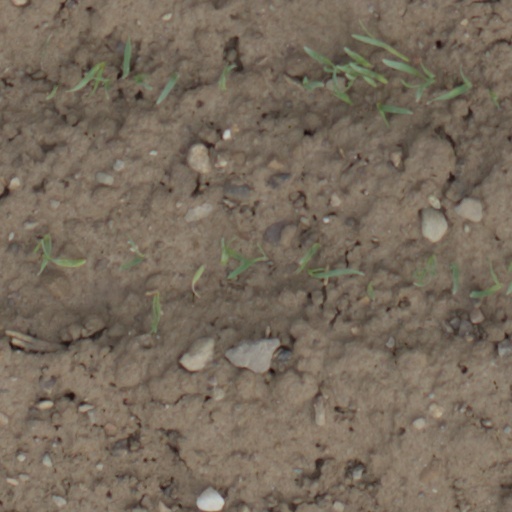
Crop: wheat